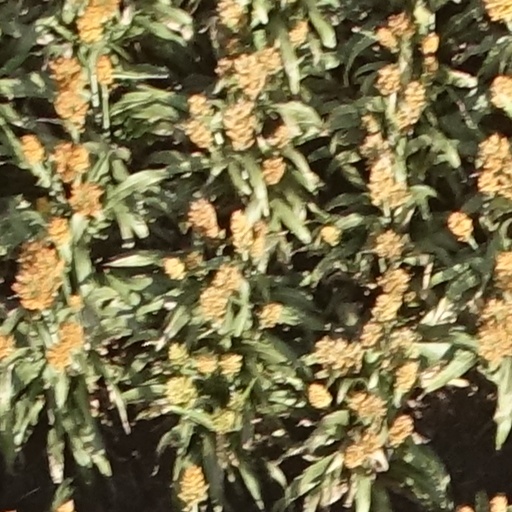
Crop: sorghum